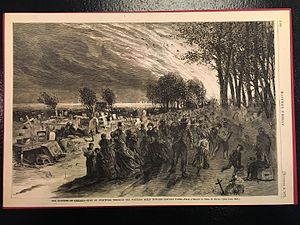
Den store brand i Chicago / Arnestedet
Billede fra Harpers Weekly af mængden, der søgte tilflugt på kirkegården i Lincoln Park.
Den store brand i Chicago var en brand i 1871, som startede søndag aften 8. oktober, og vedvarede indtil tidligt tirsdag 10. oktober. Flere hundrede omkom, og branden ødelagde et område på 9 km² i Chicago, Illinois. Selvom branden var en af de største amerikanske katastrofer i det 19. århundrede, forvandlede genopbygningen Chicago til en af de mest folkerige og økonomisk betydningsfulde amerikanske storbyer.